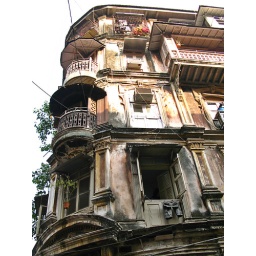
Apartment building near the main train station, Mumbai, India.